Dingcheng, Hainan

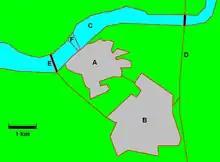

Taling was almost entirely created since the turn of the millennium. It is located to the southeast of Laocheng. The northernmost boundary is a bridge over a small river that runs into the Nandu River. The southernmost point of Taling is at the entrance to China National Highway 224.